Jonathan Nichols (Rhode Island politician)

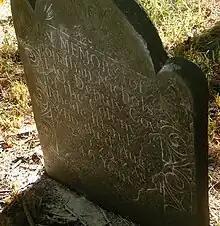

Capt. Jonathan Nichols Sr. (10 June 1681 – 2 August 1727) was a deputy governor of the Colony of Rhode Island and Providence Plantations. He was the son of Thomas and Hannah Nichols of Newport. Nichols became a freeman of Newport in 1707, then served many years as either Deputy or Assistant from 1713 to 1727. In 1718 he was called Captain, and in 1721 he was appointed to a committee to rebuild or repair Fort Ann on Goat Island. In May 1727 Nichols was selected as the Deputy Governor of the Rhode Island colony, but he died in office less than three months later in August, and Thomas Frye completed his term.